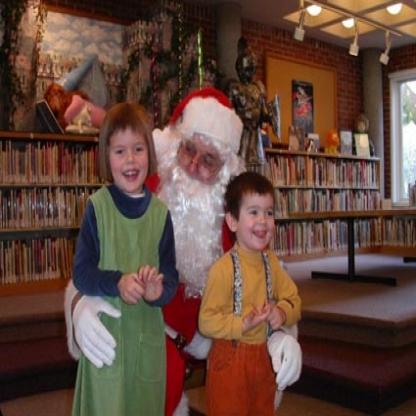
Scene: Indoor